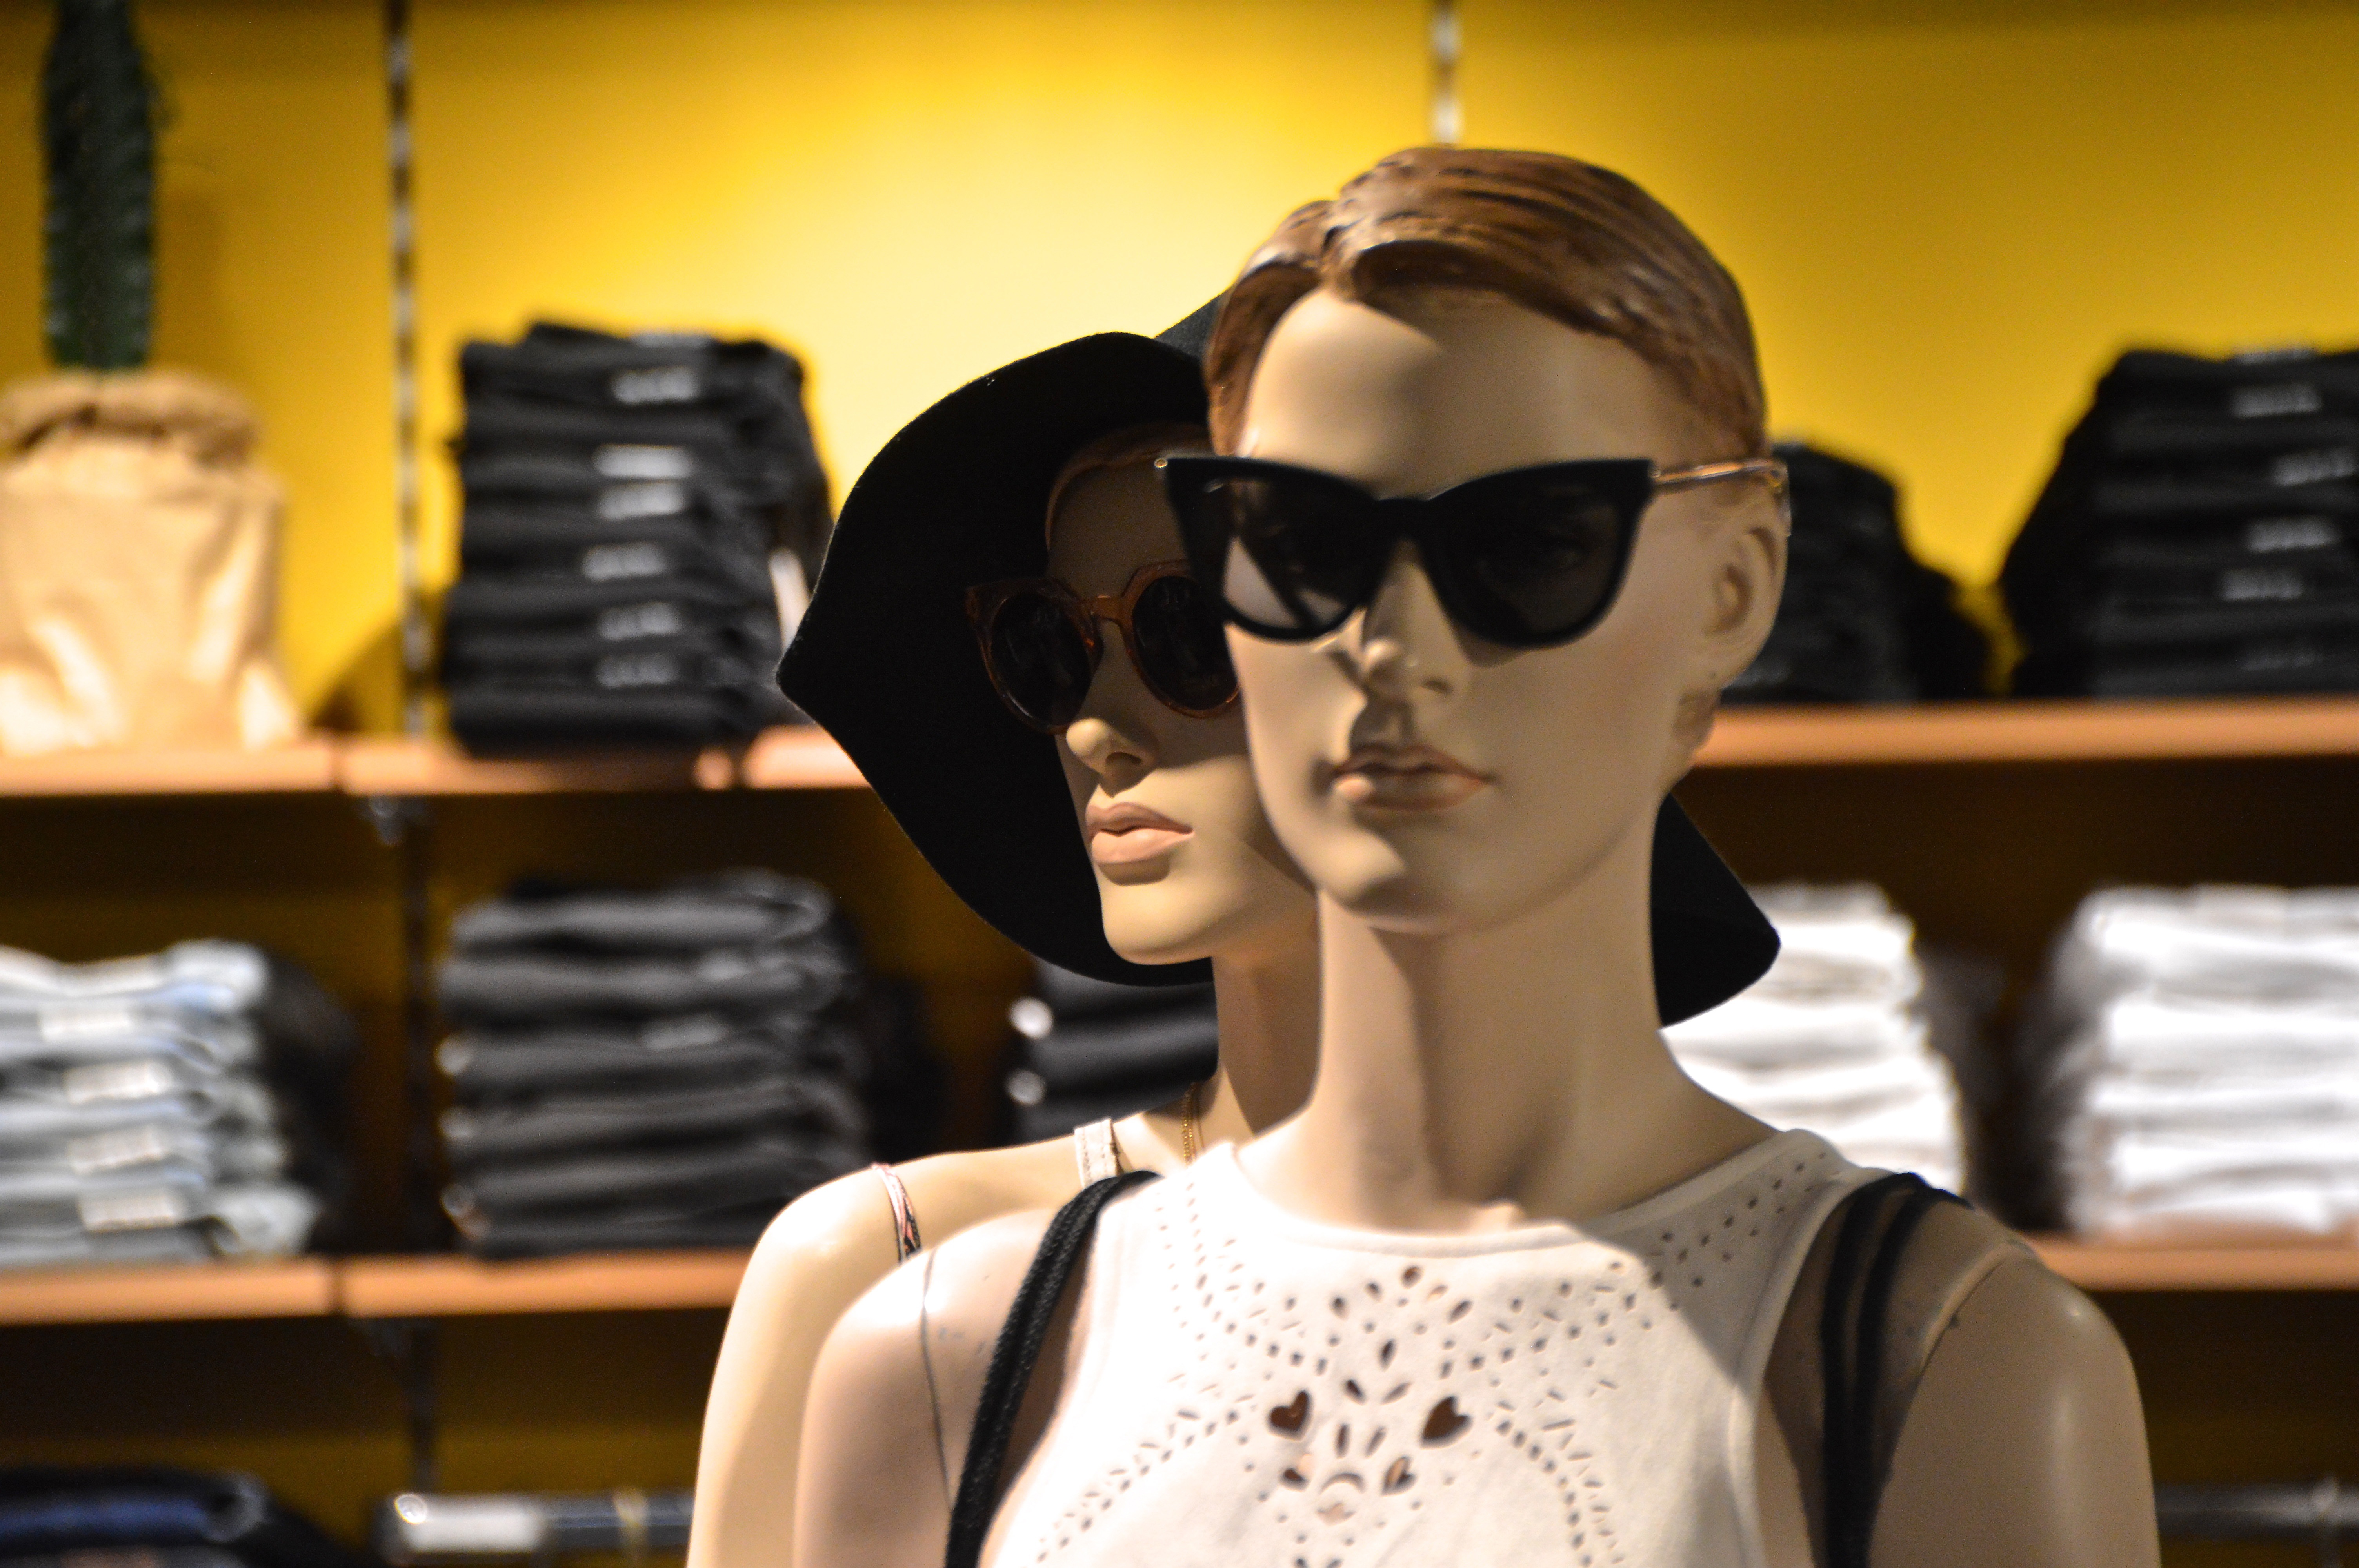
interior, model, fashion, clothing, design, sunglasses, glasses, eyewear, dolls, beauty, figures, display dummy, facilities, setup, shopfitting, shop design, haute couture, vision care